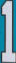
Number: 1